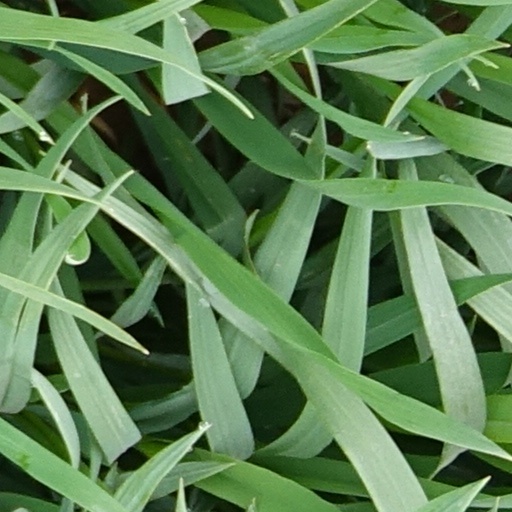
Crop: wheat